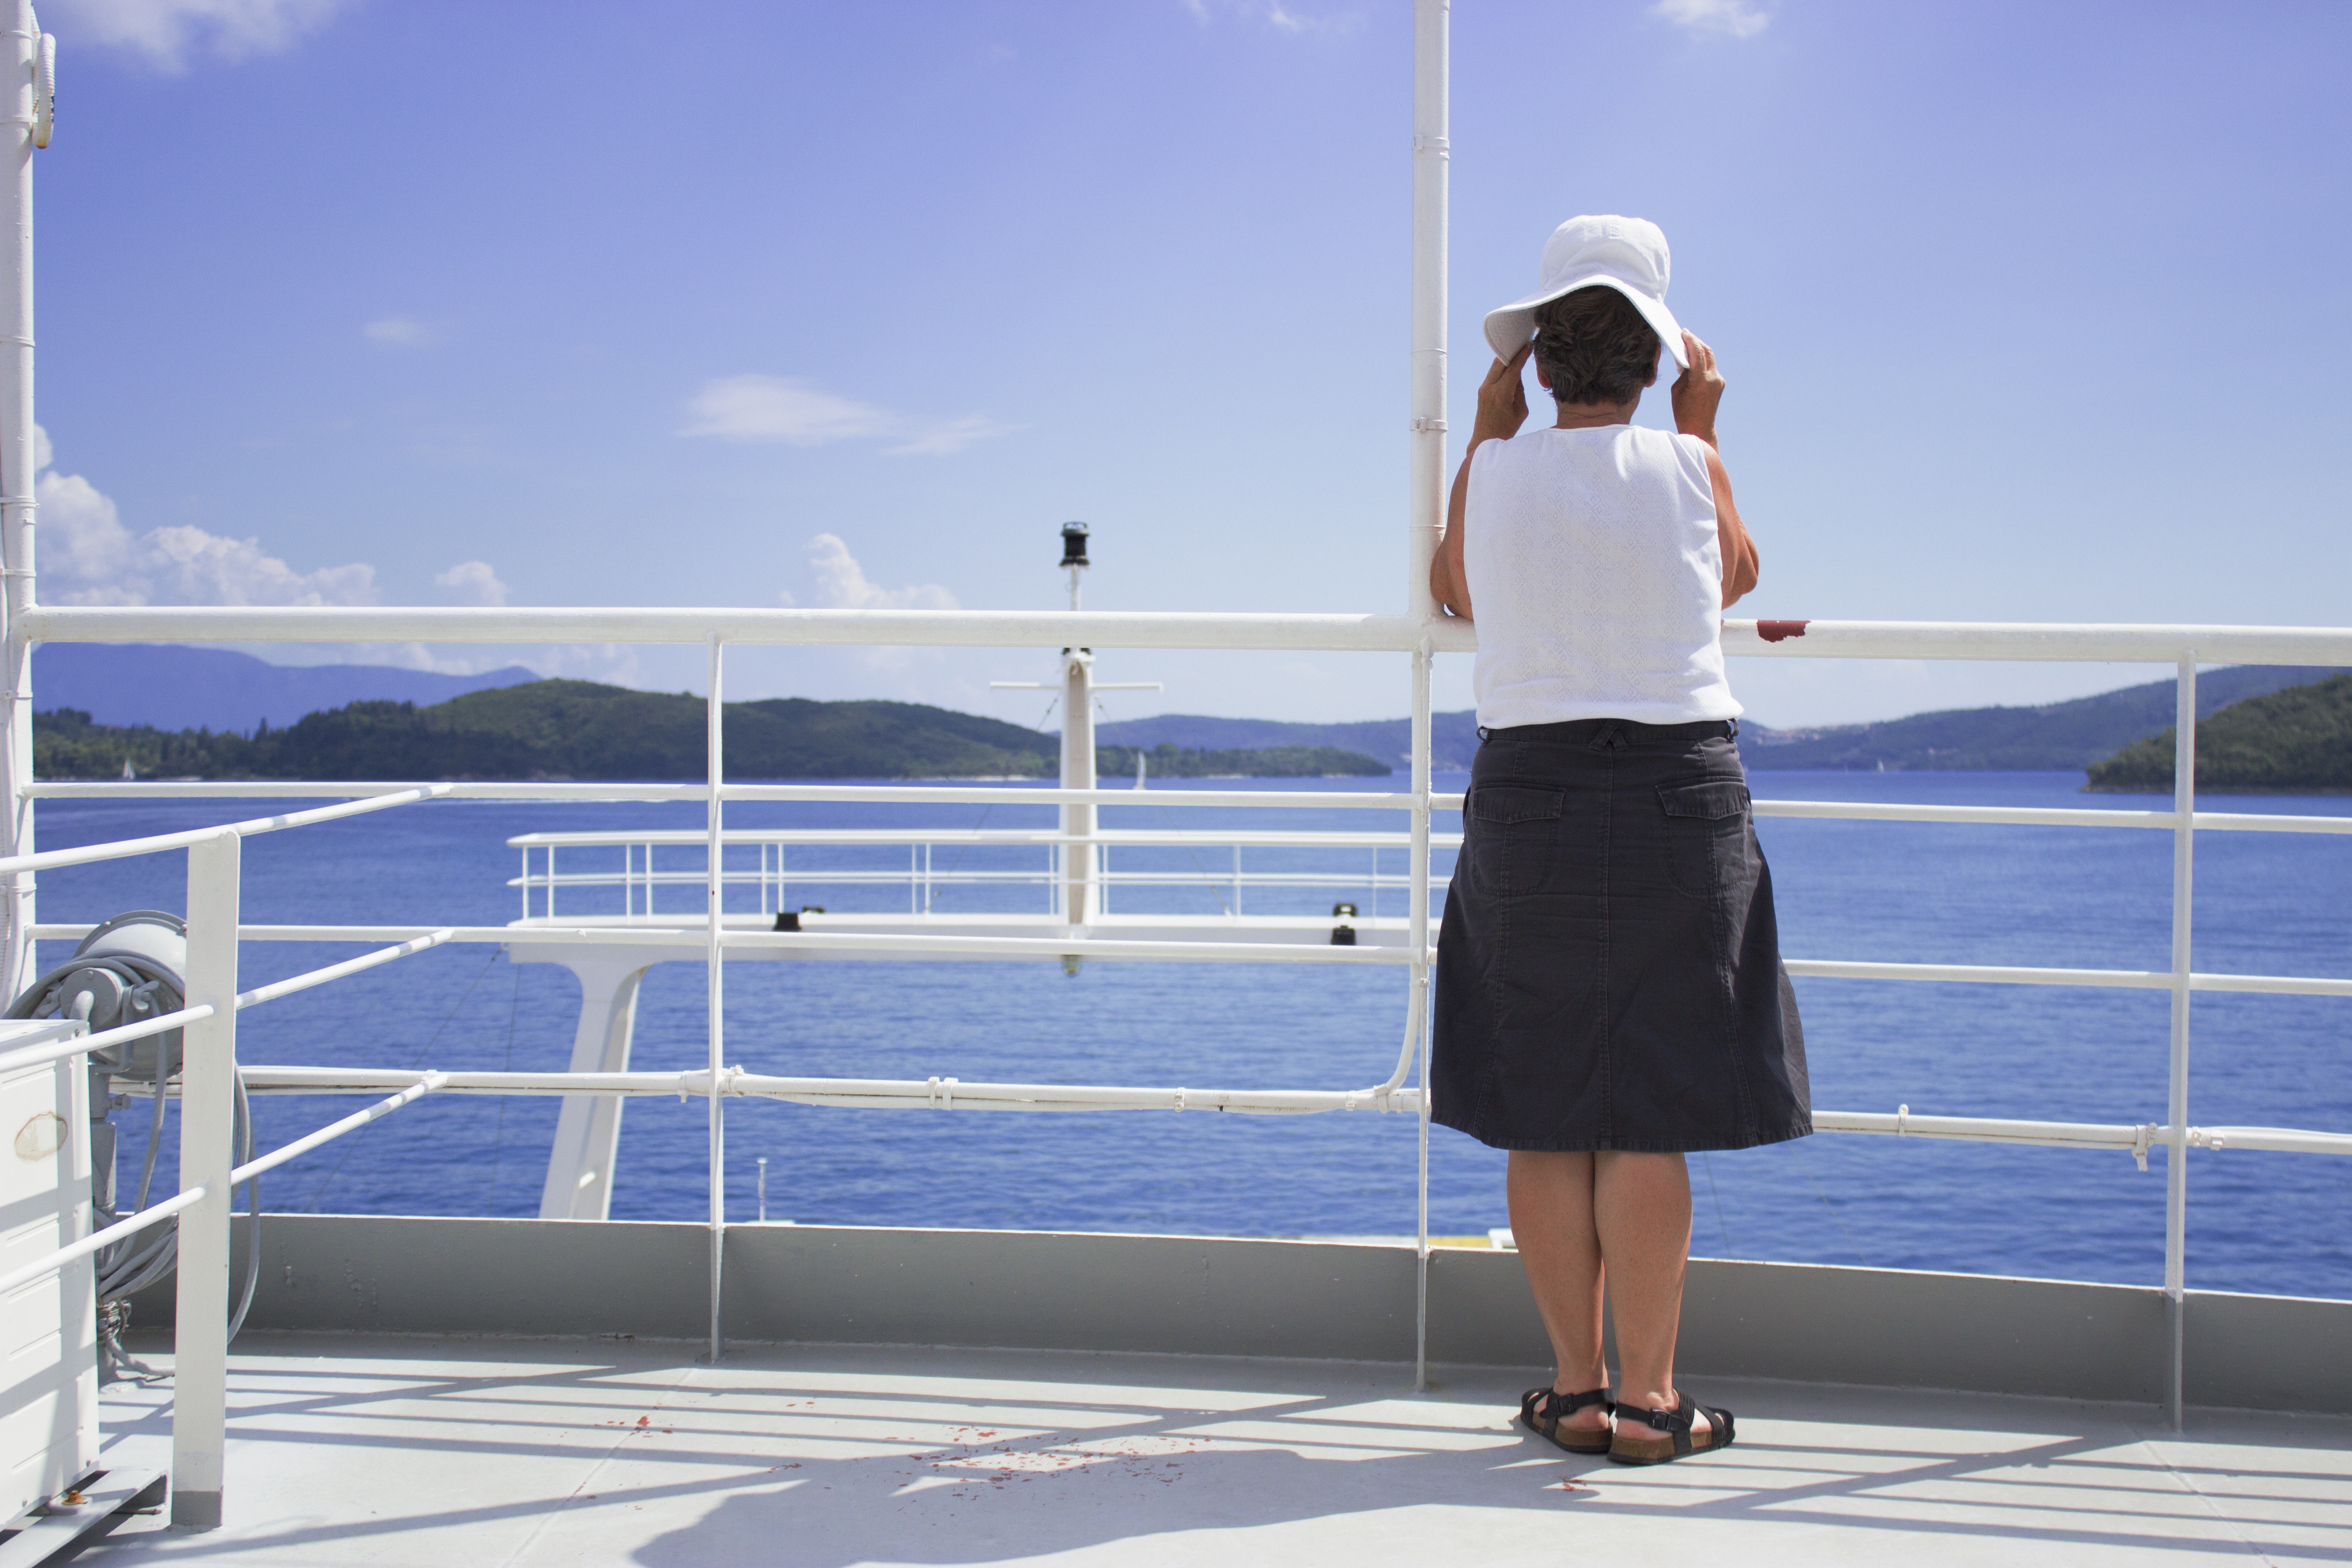
beach, nature, ocean, person, woman, ship, vacation, female, vehicle, holiday, hat, blue, lifestyle, happiness, older, passenger ship, sport venue